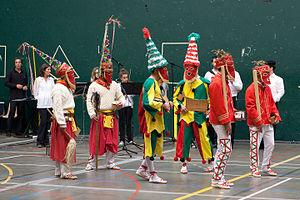
Ustaritz est une commune française, située dans l’ouest du département des Pyrénées-Atlantiques en région Nouvelle-Aquitaine, et chef-lieu du canton homonyme. Elle s’est développée sur la Nive, à la limite du cours navigable de cet affluent de l’Adour, et sur la route napoléonienne qui suit les crêtes entre Bayonne et Hasparren.